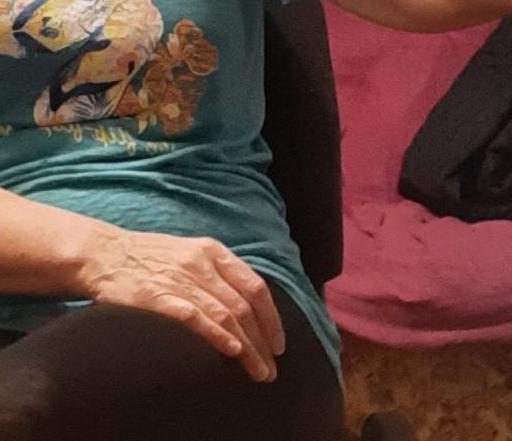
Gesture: no_gesture